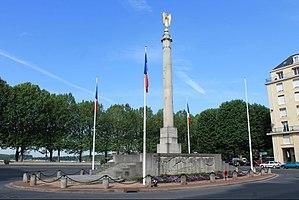
Monuments aux morts place Foch à Caen (Calvados)
Saint-Jean est un quartier du centre-ville de Caen.
Paul Bigot, né à Orbec le 20 octobre 1870 et mort à Paris le 8 juin 1942, est un architecte français, connu pour son Plan de Rome au IVᵉ siècle, grande maquette en plâtre réalisée en quatre exemplaires entre 1908 et 1942.